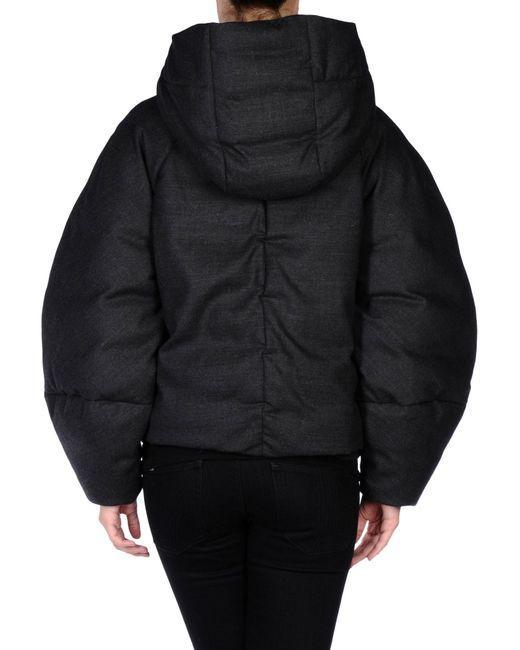
schwarze dicke Winterjacke mit Kapuze